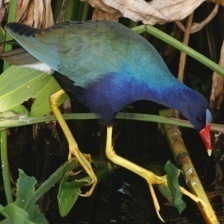
Species: PURPLE GALLINULE
Scientific name: PORPHYRIO MARTINICUS
ImageNet parent category: european_gallinule